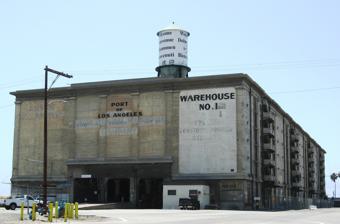
Building: Municipal Warehouse No. 1
Country: United States of America
Year built: 1917
United States historic place Municipal Warehouse No. 1 U.S. National Register of Historic Places Municipal Warehouse No. 1 in 2008 Show map of the Los Angeles metropolitan area Show map of California Show map of the United States Location 2500 Signal St., San Pedro, California Coordinates 33°43′15″N 118°16′20″W / 33.72083°N 118.27222°W / 33.72083; -118.27222 Architect Peter Ficker NRHP reference No. 00000386 Owner Added to NRHP April 21, 2000 Municipal Warehouse No. 1 is a six-story warehouse built in 1917 on the outermost point of land on the main channel at the Port of Los Angeles .  It played an important part in the establishment of Los Angeles as a major center of international trade and was listed on the National Register of Historic Places for its role in the development of the region's international trade and commerce. Construction and early years The development of the Panama Canal led Los Angeles business leaders to believe that, if modern port facilities could be built, the world's commercial fleet would descend on Los Angeles.  When the canal opened in August 1914, World War I had postponed the city's plans.  However, the city's Municipal Wharf No. 1 was nearly complete in 1914, and harbor officials next turned their attention the construction of a large bonded warehouse to handle the "sea caravans" that were expected to crowd the harbor at the end of the war. Plans for the new Municipal Warehouse, published in the Los Angeles Times , Dec. 6, 1914 By late 1914, foundation tests and paving activities were underway for a six-story warehouse to be built on Municipal Dock No. 1. And in December 1914, the Harbor Commission unveiled the structural plans ( pictured to the left ) prepared by Chief Harbor Engineer S.A. Jubb for the "mammoth new warehouse." The Los Angeles Times reported at the time on the proposed design as follows: "The massiveness and character of the structure, of course, preclude the idea of architectural beauty and make any considerable degree of ornamentation undesirable.  Both commissions, however, are desirous that the warehouse shall be more than merely a gigantic fireproof box with four walls, a roof and various openings.  Considerable study, therefore, has been given to the treatment of cornice and wall panels, to the end that as pleasing and symmetrical an effect may be obtained as is consistent with the purposes and proportions of the building. The warehouse will be of reinforced concrete construction and six stories in height.  It will be 480 feet (150 m) in length and 150 feet (46 m) wide, being the largest structure of its kind ever erected west of Chicago. ... The warehouse is to stand at the seaward end of the city's present great outer harbor dock ..." The original projected cost of the structure was $200,000 for the structural work and another $50,000 for equipment, though the final cost was nearly double -- $475,792.53. When plans were finalized in 1915, the Times reported that the enormous warehouse would require more than 27,000 cubic yards of cement and 1,200 tons of reinforcing steel and would be "by far the largest structure of its kind on the Pacific Coast." The contract for the huge public works project was awarded to the Merchants' Realty and Investment Company of Los Angeles, and "unionites" immediately began making threats to "make trouble for the contractor as soon as work is started on the warehouse." The first foundation piles were driven into the Huntington Fill in August 1915, and by the end of November, more than 3,000 piles had been sunk. The first concrete was poured in January 1916, and the basement and first floor were completed by early April 1916. However, construction was slowed by wartime shortages, and the Times reported in late April that the contractor was considering suspending operations altogether and laying off the 150 men working on the project, due to continuing problems with shortages of lumber, rock and gravel. When Municipal Warehouse No. 1 opened in April 1917, nearly 100 members of the city's Merchants' and Manufacturers' Association toured the warehouse and were told of its potential to assist them in their business.  The Times described the operations at the warehouse as follows: "Freight received by steamers will be sorted in the transit freight shed and taken into the warehouse on electric trucks.  Sixteen electric hoists have been provided to convey the freight to the various lofts in the warehouse.  There are nearly twelve acres of floor space in the warehouse, which will be leased by the city merchants and manufacturers.  Here goods may be readied for shipment and send direct from the warehouse by rail.  Tracks run into the warehouse and elevators are provided to take the goods from the lofts to the loading platforms in the basement." Shed No. 1, Pier No. 1 with warehouse in the background, 1947 The warehouse was the Port's only bonded warehouse for many years and played a significant role in the establishment of the Port of Los Angeles as an international trade hub.  The 475,000-square-foot (44,100 m 2 ) structure was built with an interior arcade with room for 24 freight cars. Rooftop operations Dozens of these decorative faces adorn the exterior of Municipal Warehouse No. 1 Because of its commanding view of the harbor, the roof of the warehouse has long been the site of various operations.  Starting in the early 1920s, the Marine Exchange operated on its roof, providing lookout reports on ships entering and leaving the port. In 1925, the Radio Corporation of America located its harbor receiving station to the top of the massive warehouse. A new four-room lookout station for use by the Marine Exchange was built in 1928 atop the warehouse.  The new station had a large circular window giving telescopes a commanding view of the harbor and ocean, and also included a neon red beacon which shed a red glow over the building at night. In 1939, the Los Angeles Times described the Exchange as "a world all its own up there on Warehouse No. 1." In eight-hour shifts, three men manned the Exchange, climbing seven flights of stairs to reach the lookout station.  The Times described the station as follows: "In one room with big windows commanding every approach from the sea, there is a large telescope on wheels.  It can be pointed in any direction with the touch of a finger.  At a little desk looking out over the channel and the harbor sits one of the three men who are on duty as lookouts ..." During World War II, as blackout rules were applied along the coast, the Marine Exchange ceased operations but resumed its lookout operations atop the warehouse in late 1945. In 1964, a new 26 x 32-foot (9.8 m) perch was built atop the warehouse for use by the Marine Exchange. The roof was also the site of a weather observation and signal facility for many years. Navy depot, Foreign Trade Zone 4, and historic designation Exterior of Municipal Warehouse No. 1 During World War II , the warehouse was turned over to the U.S. Navy for use as a supply depot. Returned to civilian use after the war, the fourth foreign trade zone in the United States was established at the warehouse in September 1949; it followed the success of such zones in New York, New Orleans and San Francisco. From 1949 to 1956 (when the foreign trade zone was terminated), the warehouse became "in effect a 'foreign island'" or "free city" where important goods could be manipulated, sorted, graded, inspected, and re-exported without payment of duties unless and until they were taken from the warehouse for distribution within the United States. By 1950, more than 100,000 local citizens were employed directly in foreign trade grossing $530 million, and the Los Angeles Foreign Trade Zone at Municipal Warehouse No. 1 was credited with helping Los Angeles become a major center of world trade. Over the years, as items were held for various customs or other reasons, Municipal Warehouse No. 1 became the home for a number of unusual items.  In 1949, a group of camels being imported from Australia for a Shriners convention were held at the warehouse while quarantine requirements were met. And when an American museum imported the railroad car that carried Winston Churchill 's body to burial, the railcar got no further than the port and was stored for many years in the Municipal Warehouse No. 1. In the 1970s, the introduction of cargo containerization eliminated the need for break-bulk warehousing, but Municipal Warehouse No. 1 has continued to be used as a bonded warehouse at the Port. It also serves as a visual landmark for ships entering the Port.  In 2000, Municipal Warehouse No. 1 was listed on the National Register of Historic Places based on its contributions to international trade and commerce along the Pacific Coast. See also List of Registered Historic Places in Los Angeles List of Los Angeles Historic-Cultural Monuments in the Harbor area References